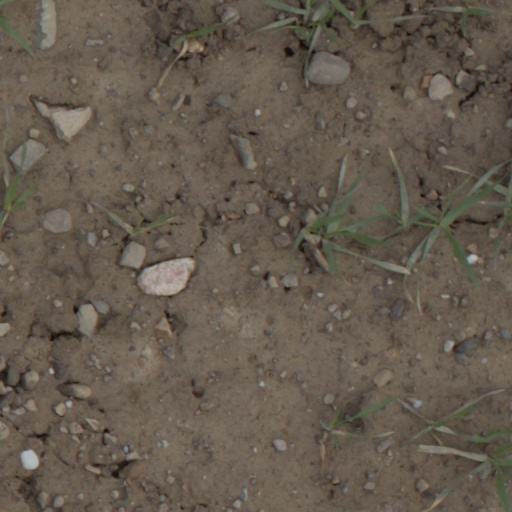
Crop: wheat